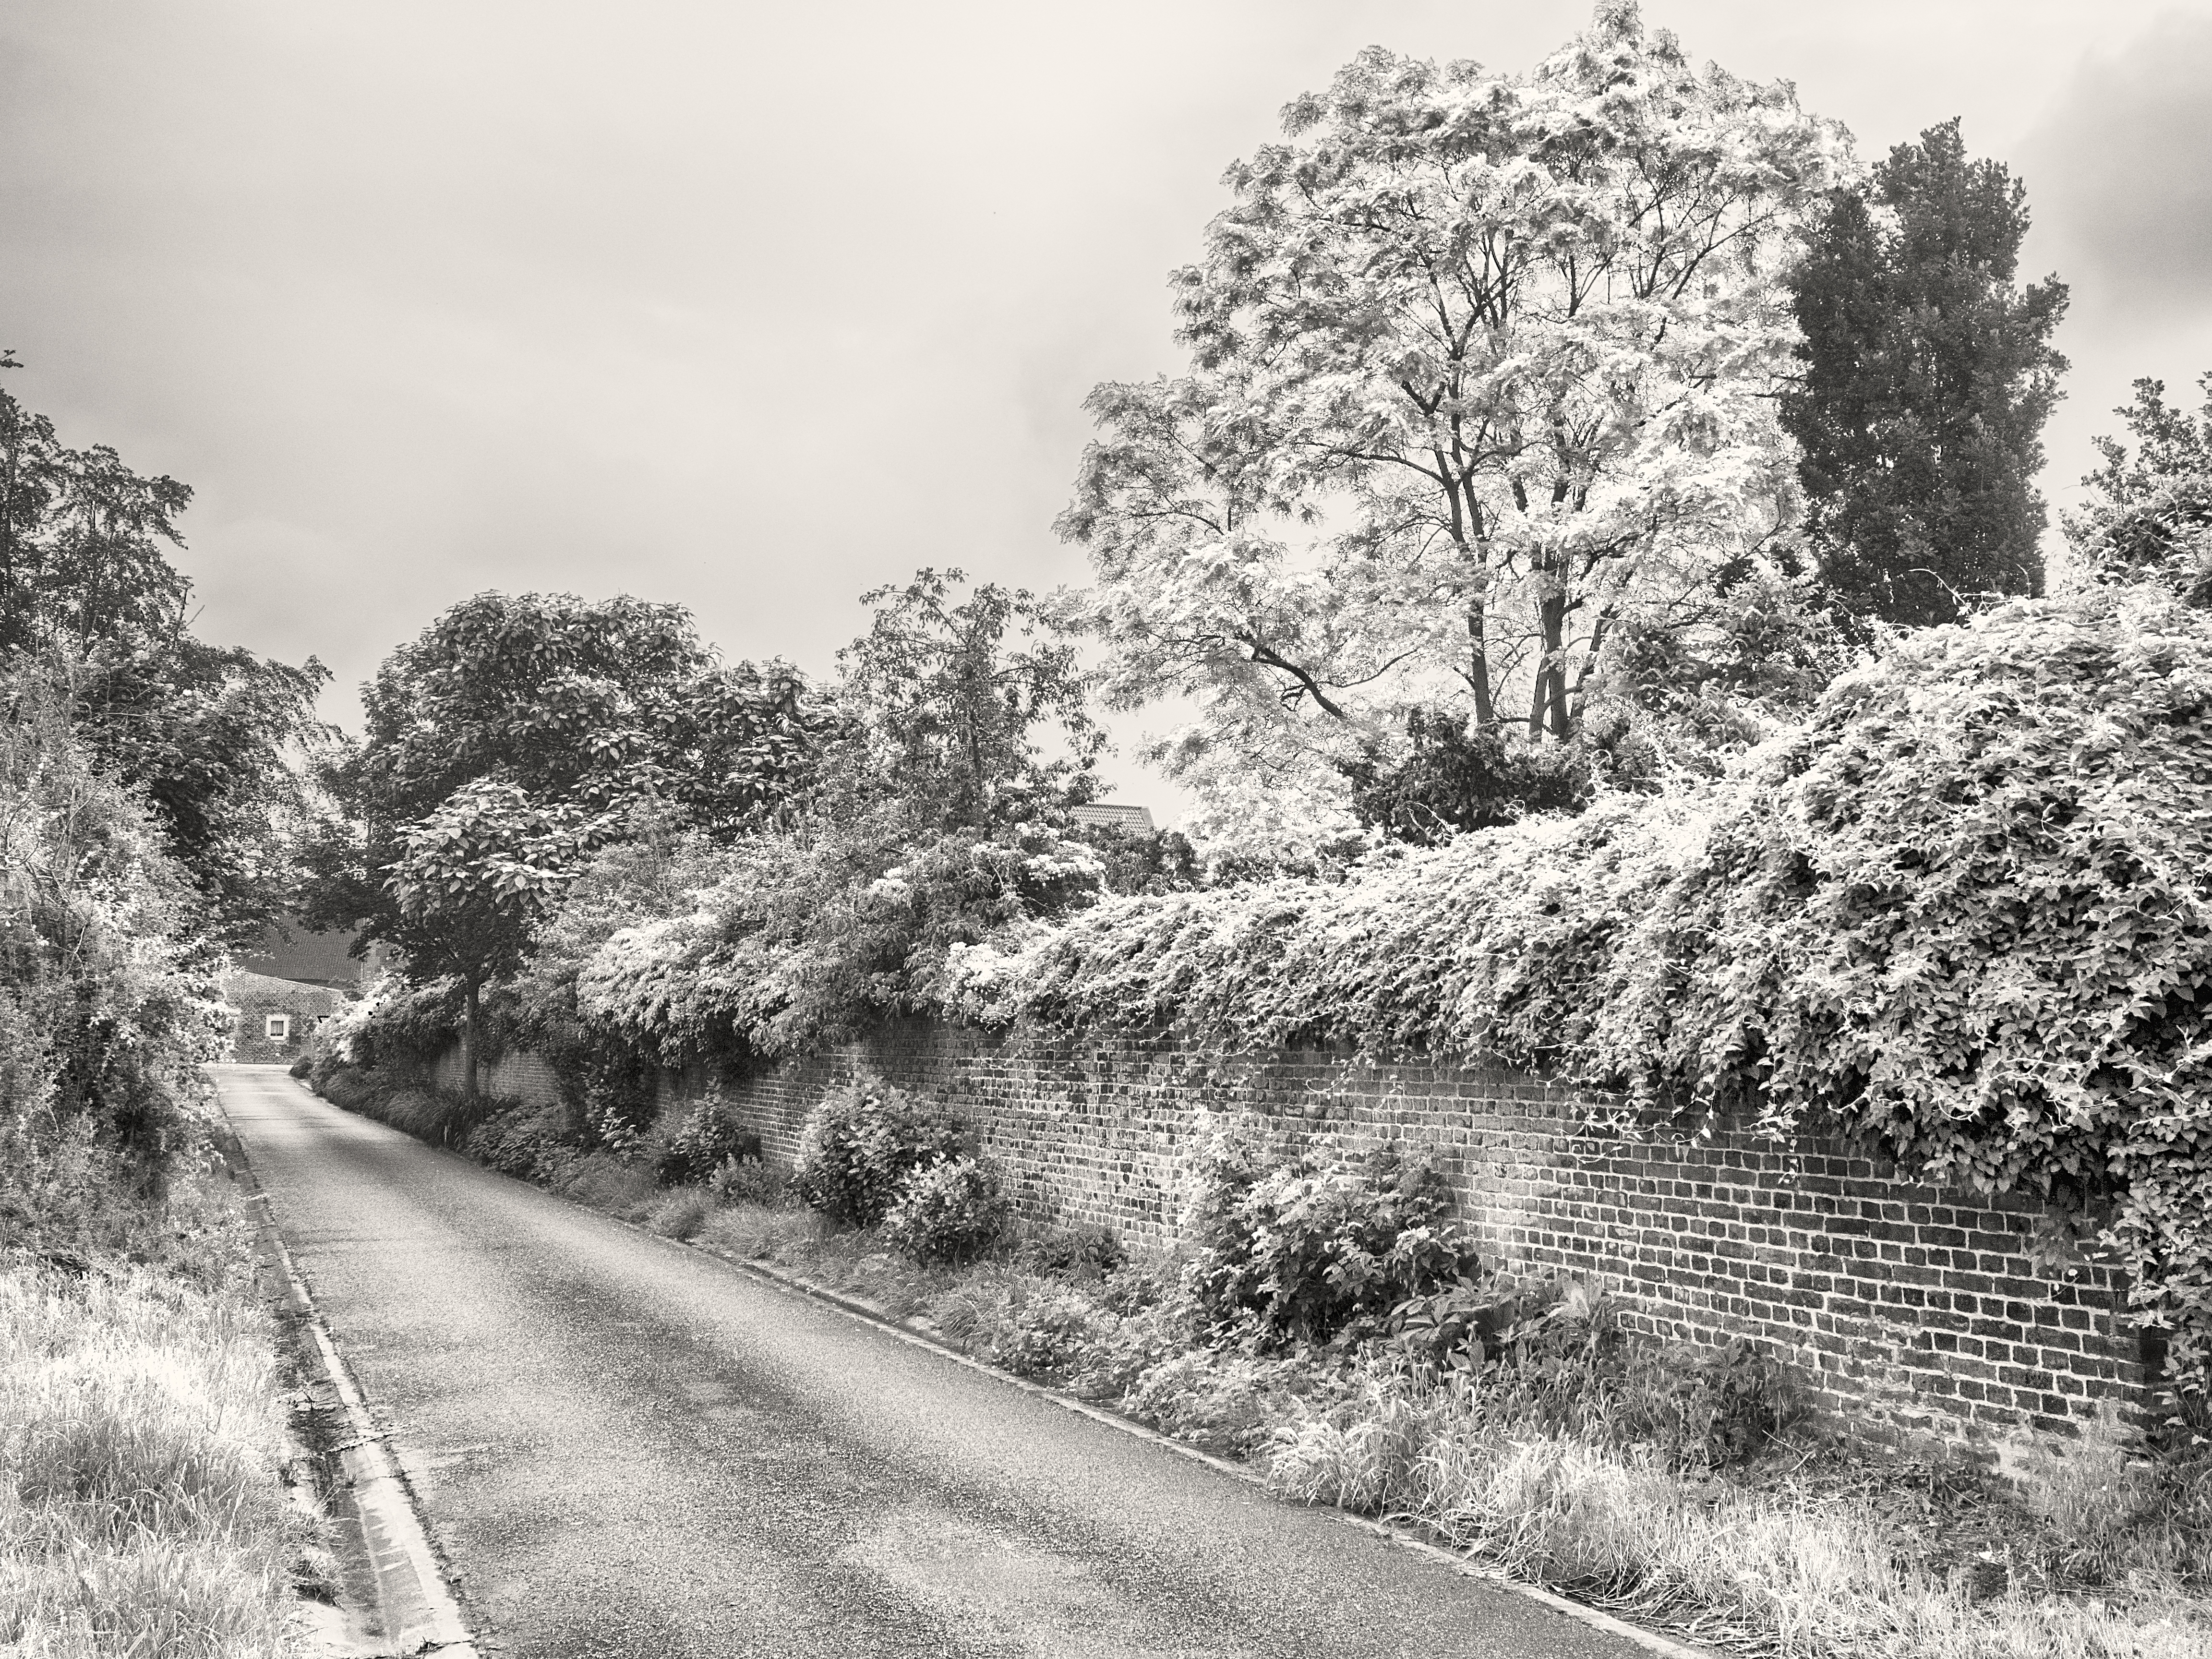
landscape, tree, nature, forest, grass, snow, winter, light, black and white, plant, track, road, street, flower, frost, wall, transport, foliage, green, monochrome, season, trees, bricks, em5, olympus, omd, ir, woodland, infrared, rural area, monochrome photography, woody plant